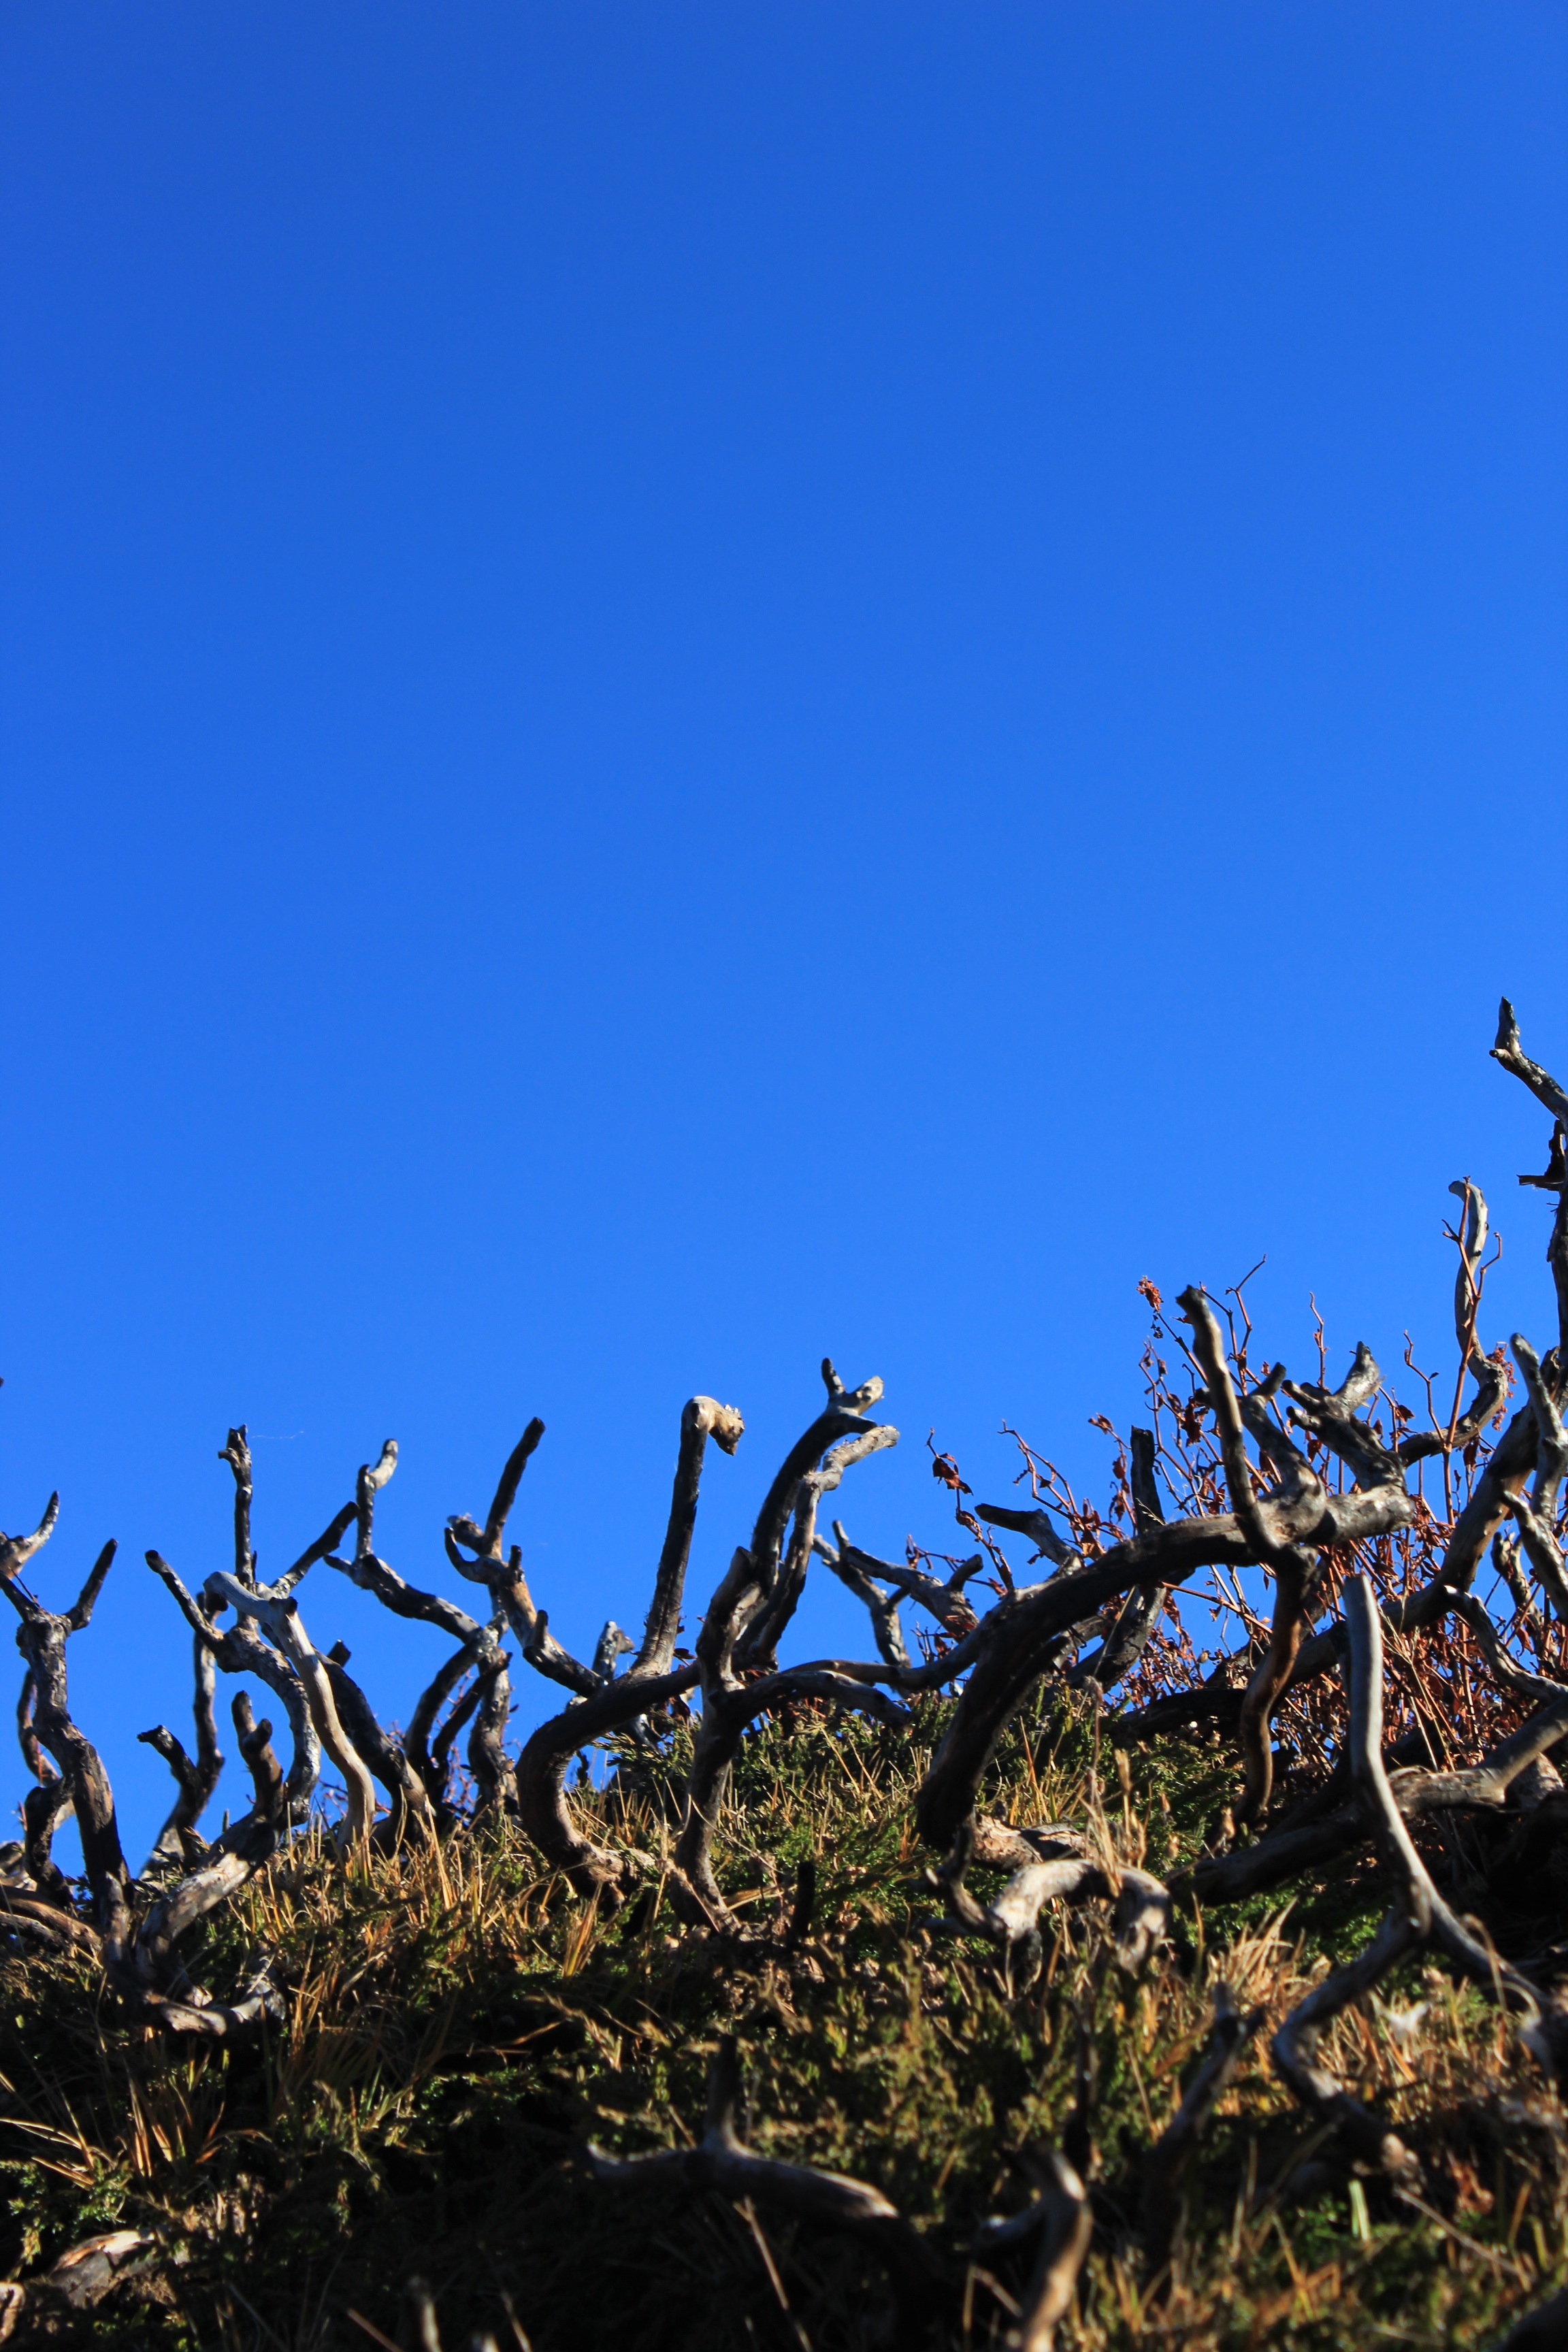
sea, tree, nature, grass, branch, mountain, cloud, plant, sky, field, sunlight, leaf, hill, flower, wind, dry, green, soil, agriculture, death, flora, blue sky, ecosystem, deadwood, grass family, woody plant, dwarf tree